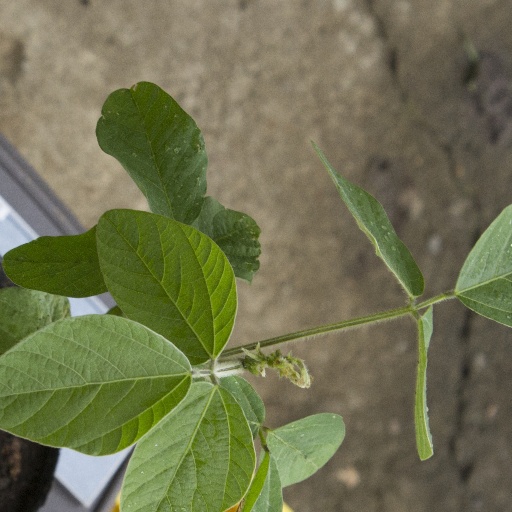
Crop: soybean